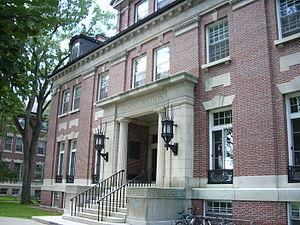
Le Dartmouth College est une université privée du nord-est des États-Unis, située dans la ville de Hanover, dans l'État du New Hampshire. Elle fait partie de l'Ivy League et constitue l'une des neuf universités coloniales fondées avant la Révolution américaine. Elle est l'un des plus anciens établissements d'enseignement supérieur américain et la plus petite de l'Ivy League avec 5 744 étudiants. Créé en 1769 par Eleazar Wheelock, avec des fonds levés partiellement par les efforts d'un prêcheur appelé Samson Occom, le Dartmouth College fonctionne aujourd'hui avec un budget annuel de 629,4 millions de dollars et une dotation de 4,5 milliards de dollars en 2015. Trois écoles spécialisées se trouvent sur son campus : de médecine, d'ingénierie et de commerce. L'université contribue à la vie culturelle de la région avec ses bibliothèques, son musée et son centre Hopkins. Elle affirme son identité grâce à ses traditions étudiantes anciennes et ses nombreuses équipes sportives.